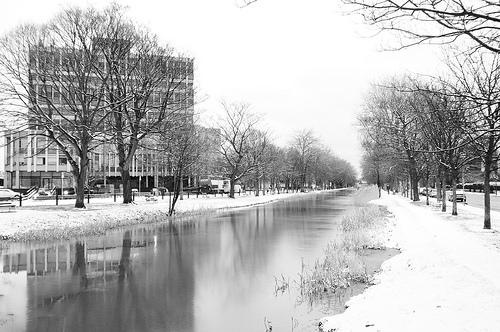
Weather: snow or frosty